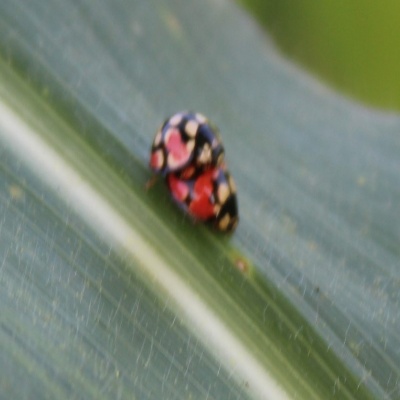
Crop: Maize
Condition: leaf beetle